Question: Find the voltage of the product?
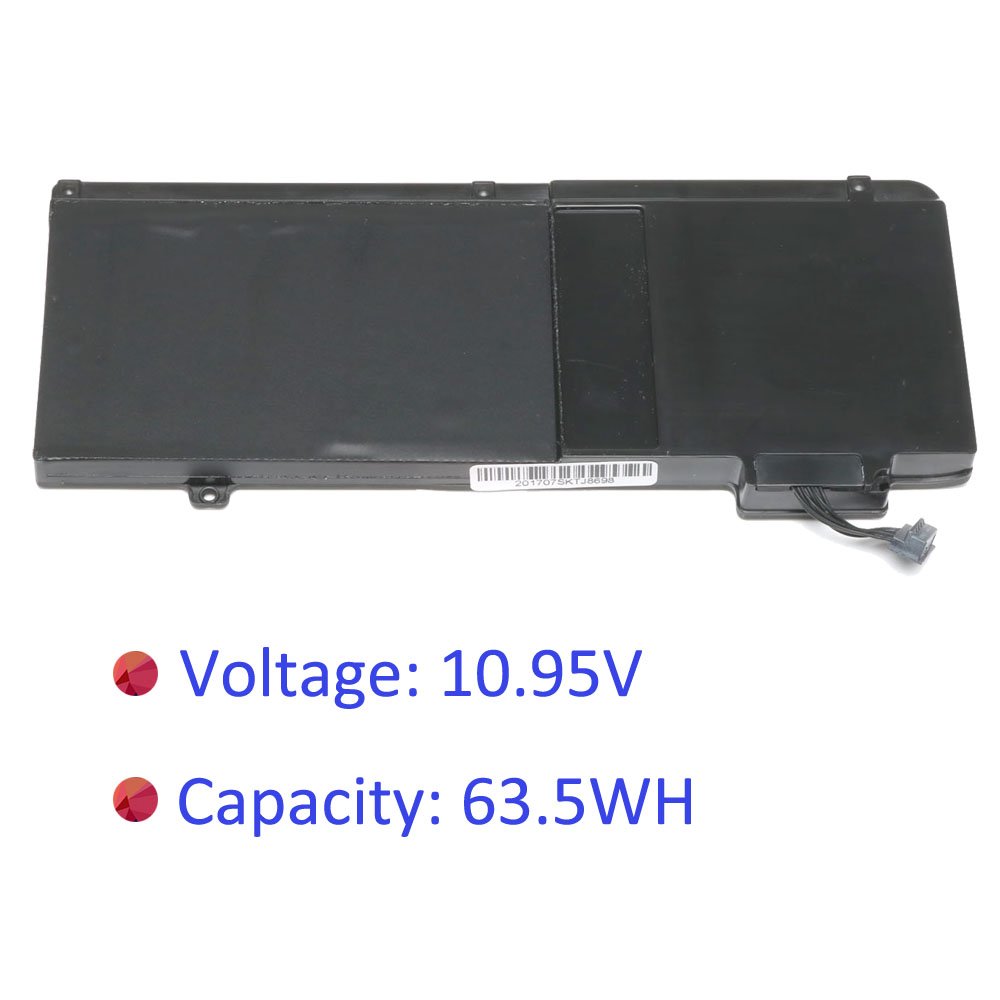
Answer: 10.95 volt